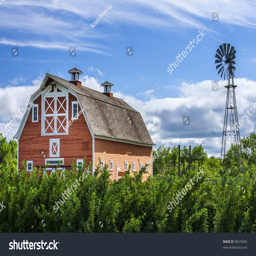
old red barn and tall metal windmill on a farm